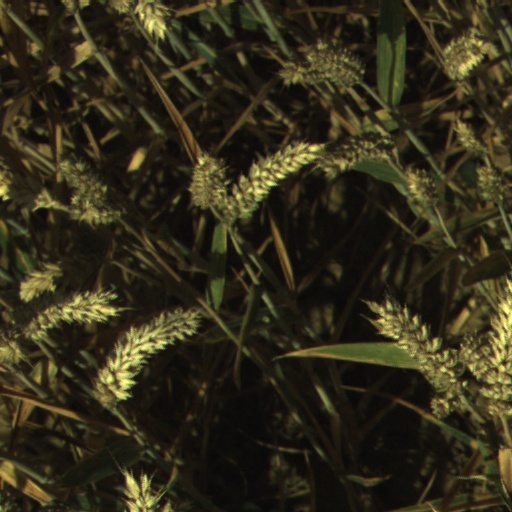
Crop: wheat